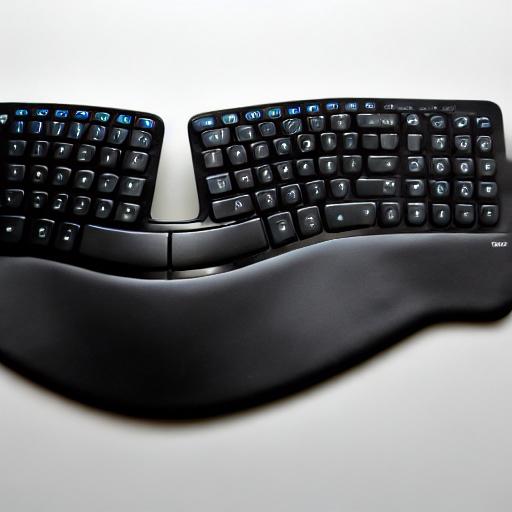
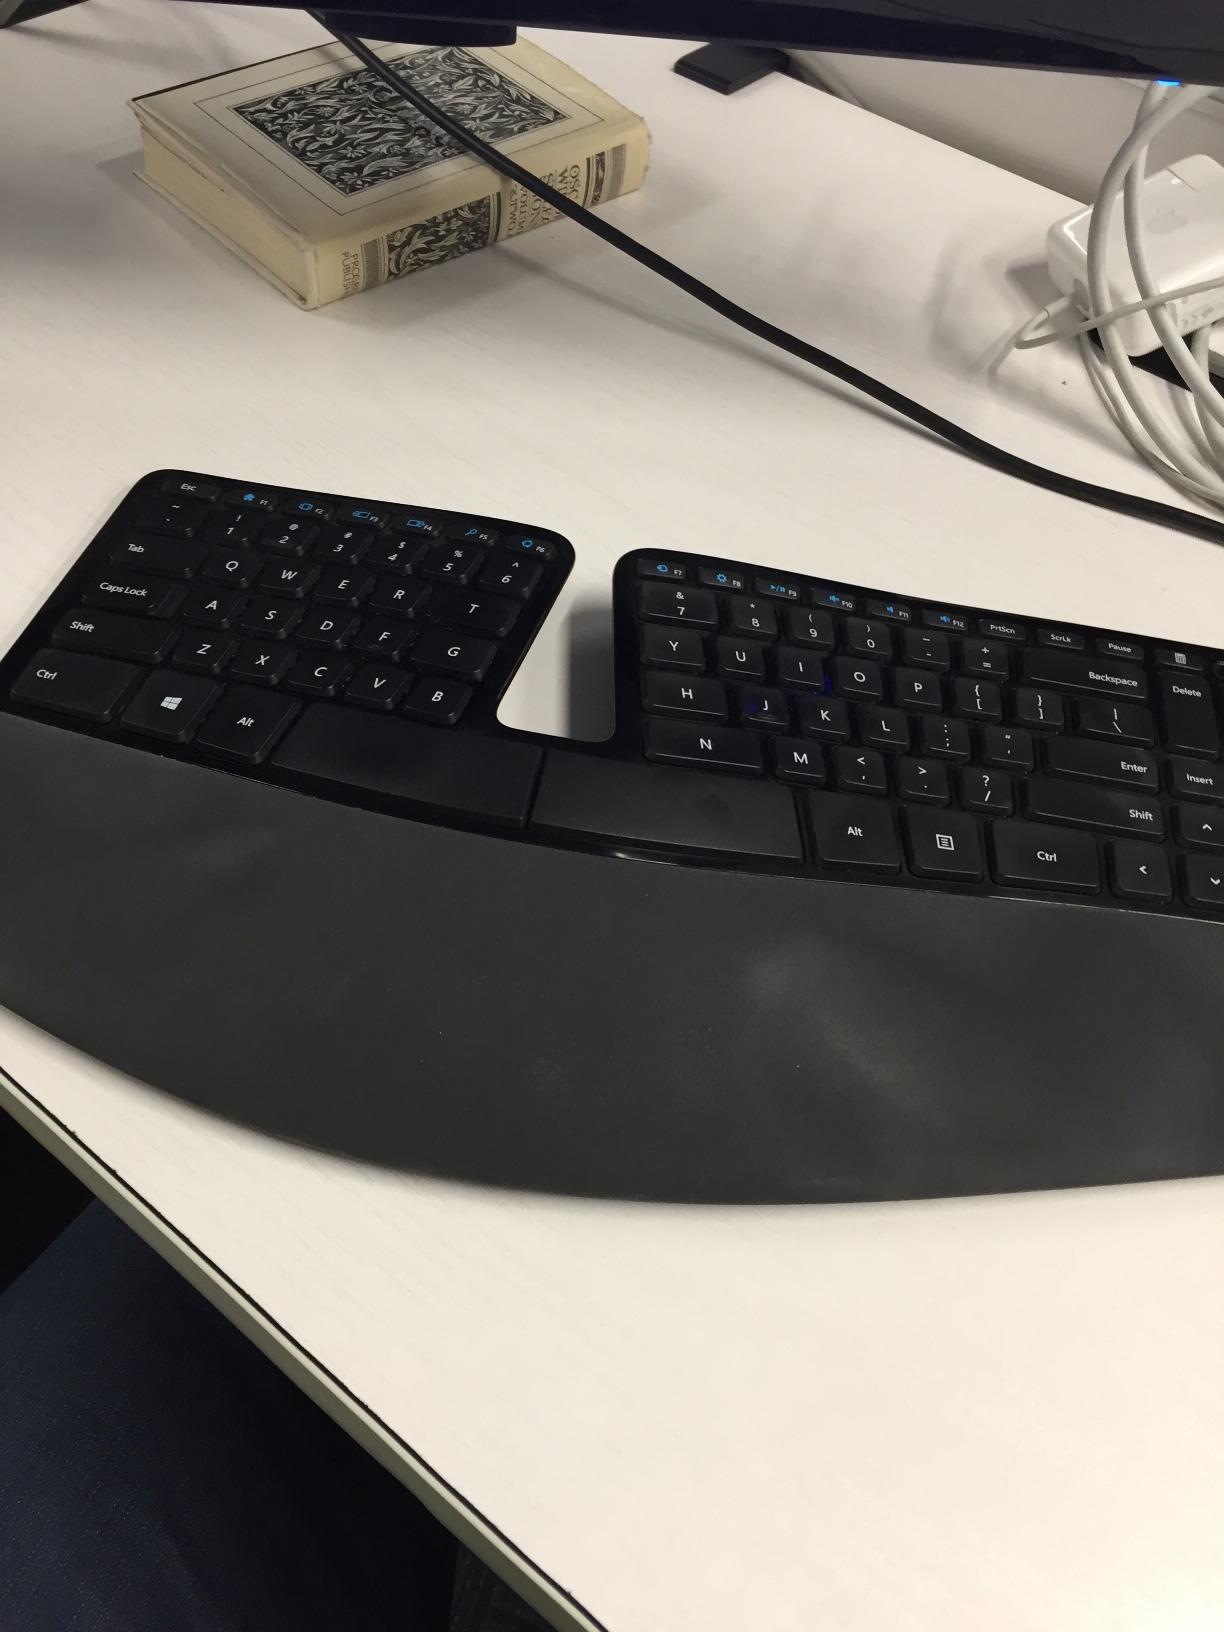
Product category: keyboard
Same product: no